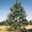
Label: pine_tree